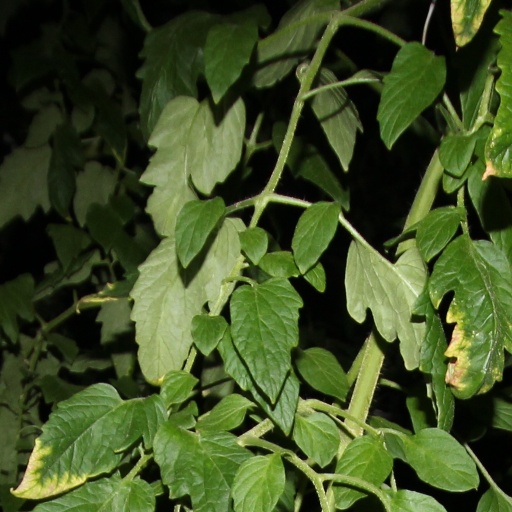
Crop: tomato